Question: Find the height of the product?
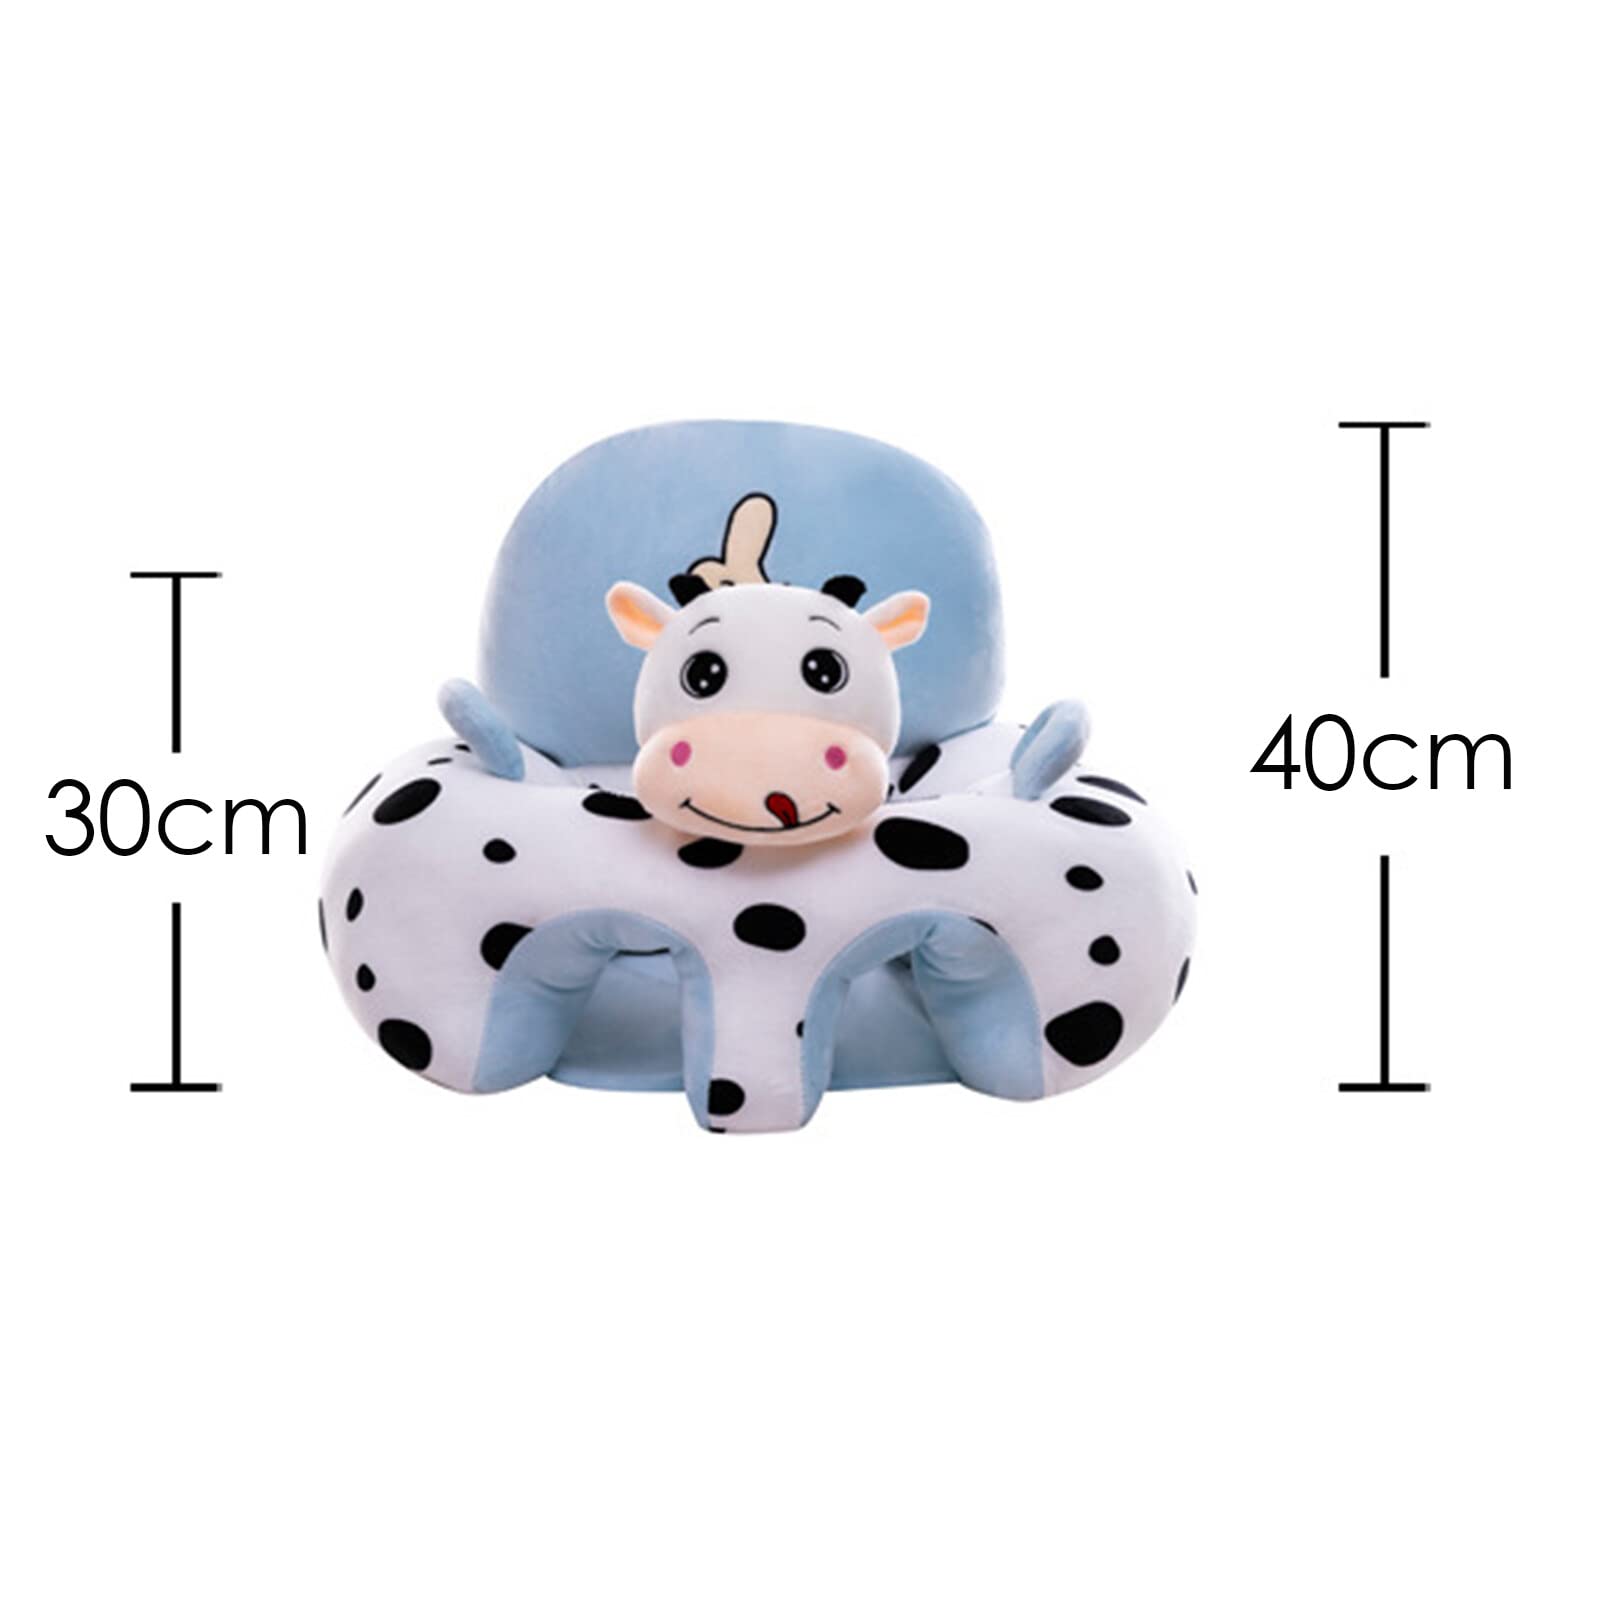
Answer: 40.0 centimetre